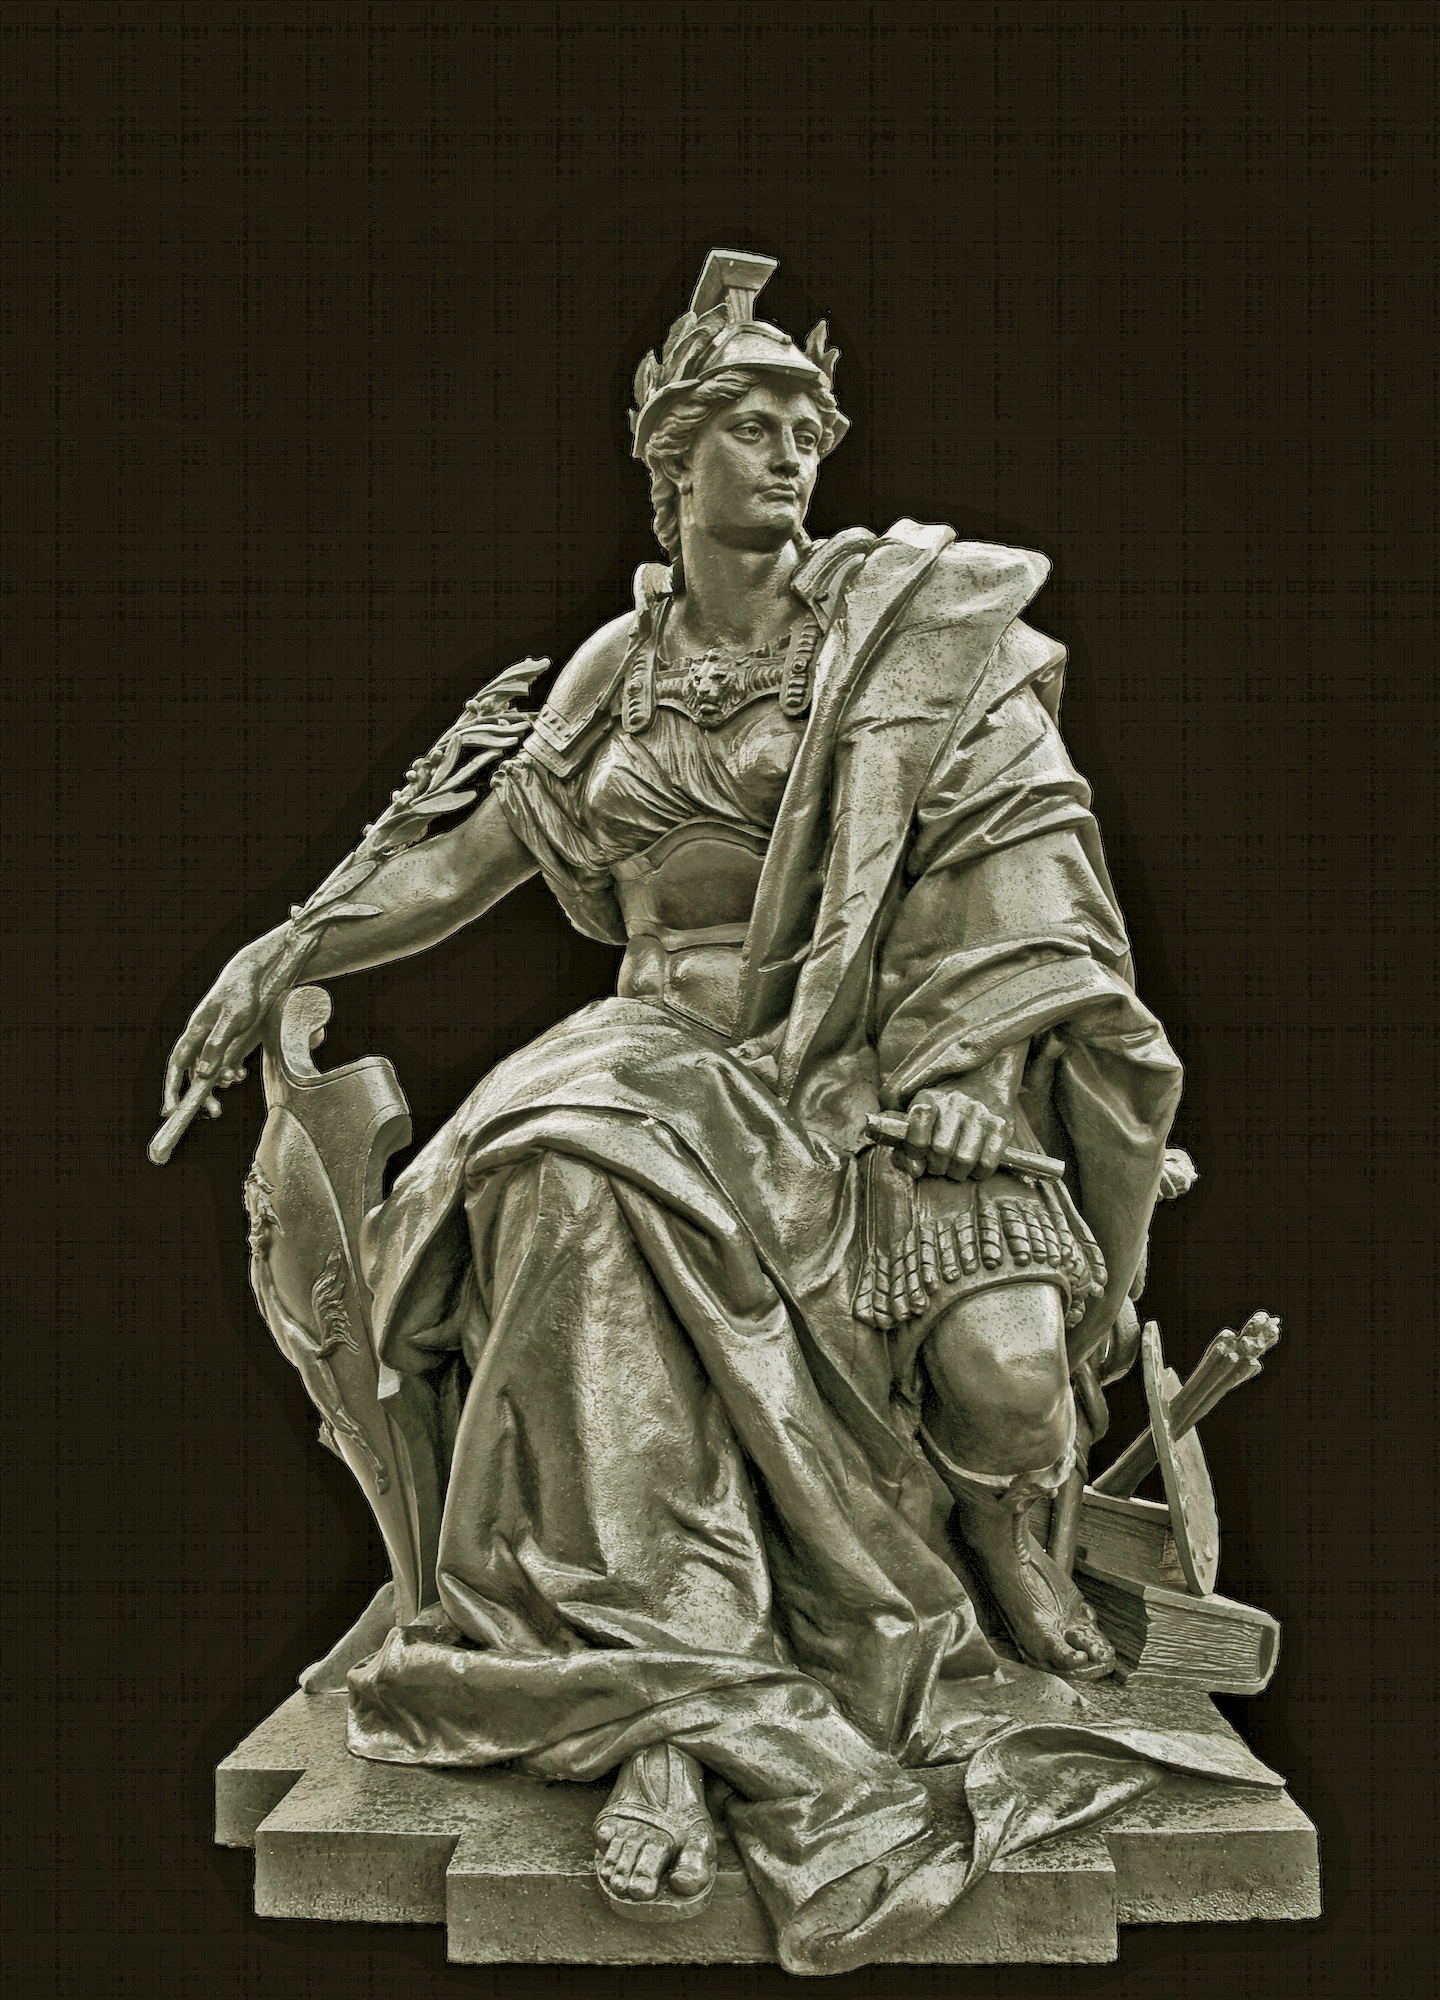
monument, statue, historic, artwork, sculpture, art, historical, relief, mythology, ironwork, ancient history, classical sculpture, alexandre schoenewerk